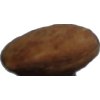
Label: almonds